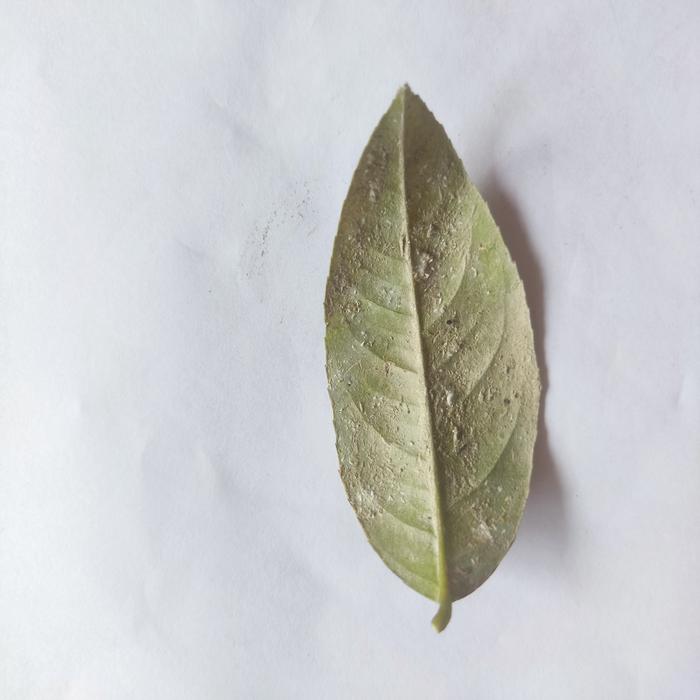
Crop: Lemon
Leaf condition: Sooty_Mold